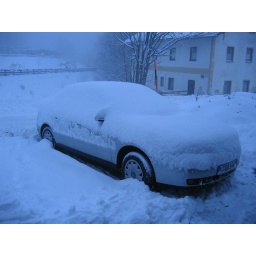
Our car in the Austrian Alps during our winter road trip.